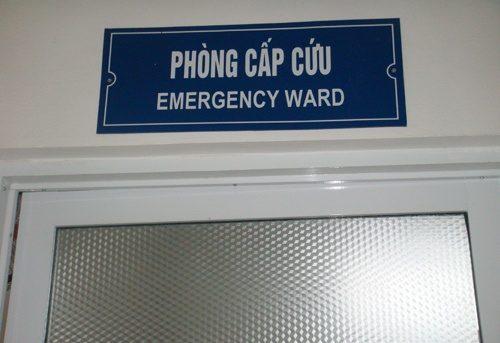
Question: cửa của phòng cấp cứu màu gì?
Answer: cửa của phòng cấp cứu màu trắng